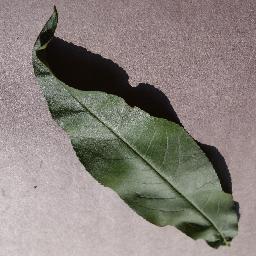
Label: Peach___healthy